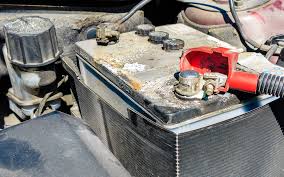
Waste category: battery